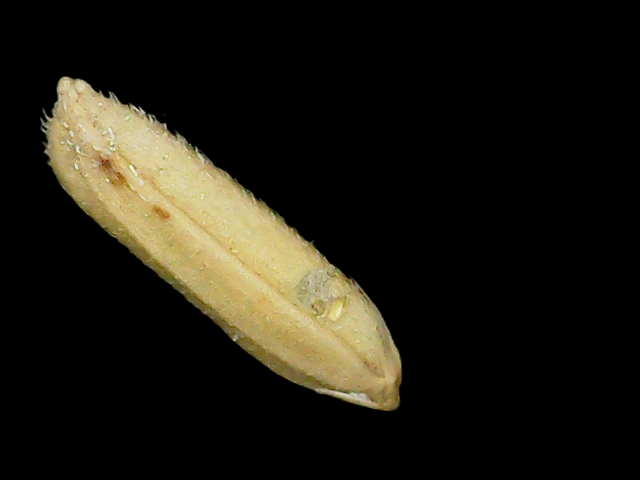
Rice variety: Binadhan16